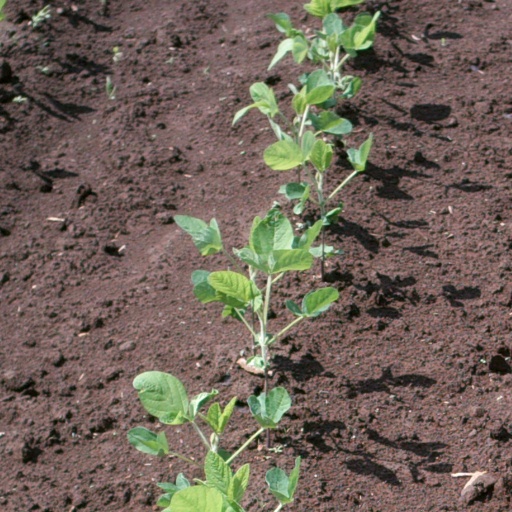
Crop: soybean